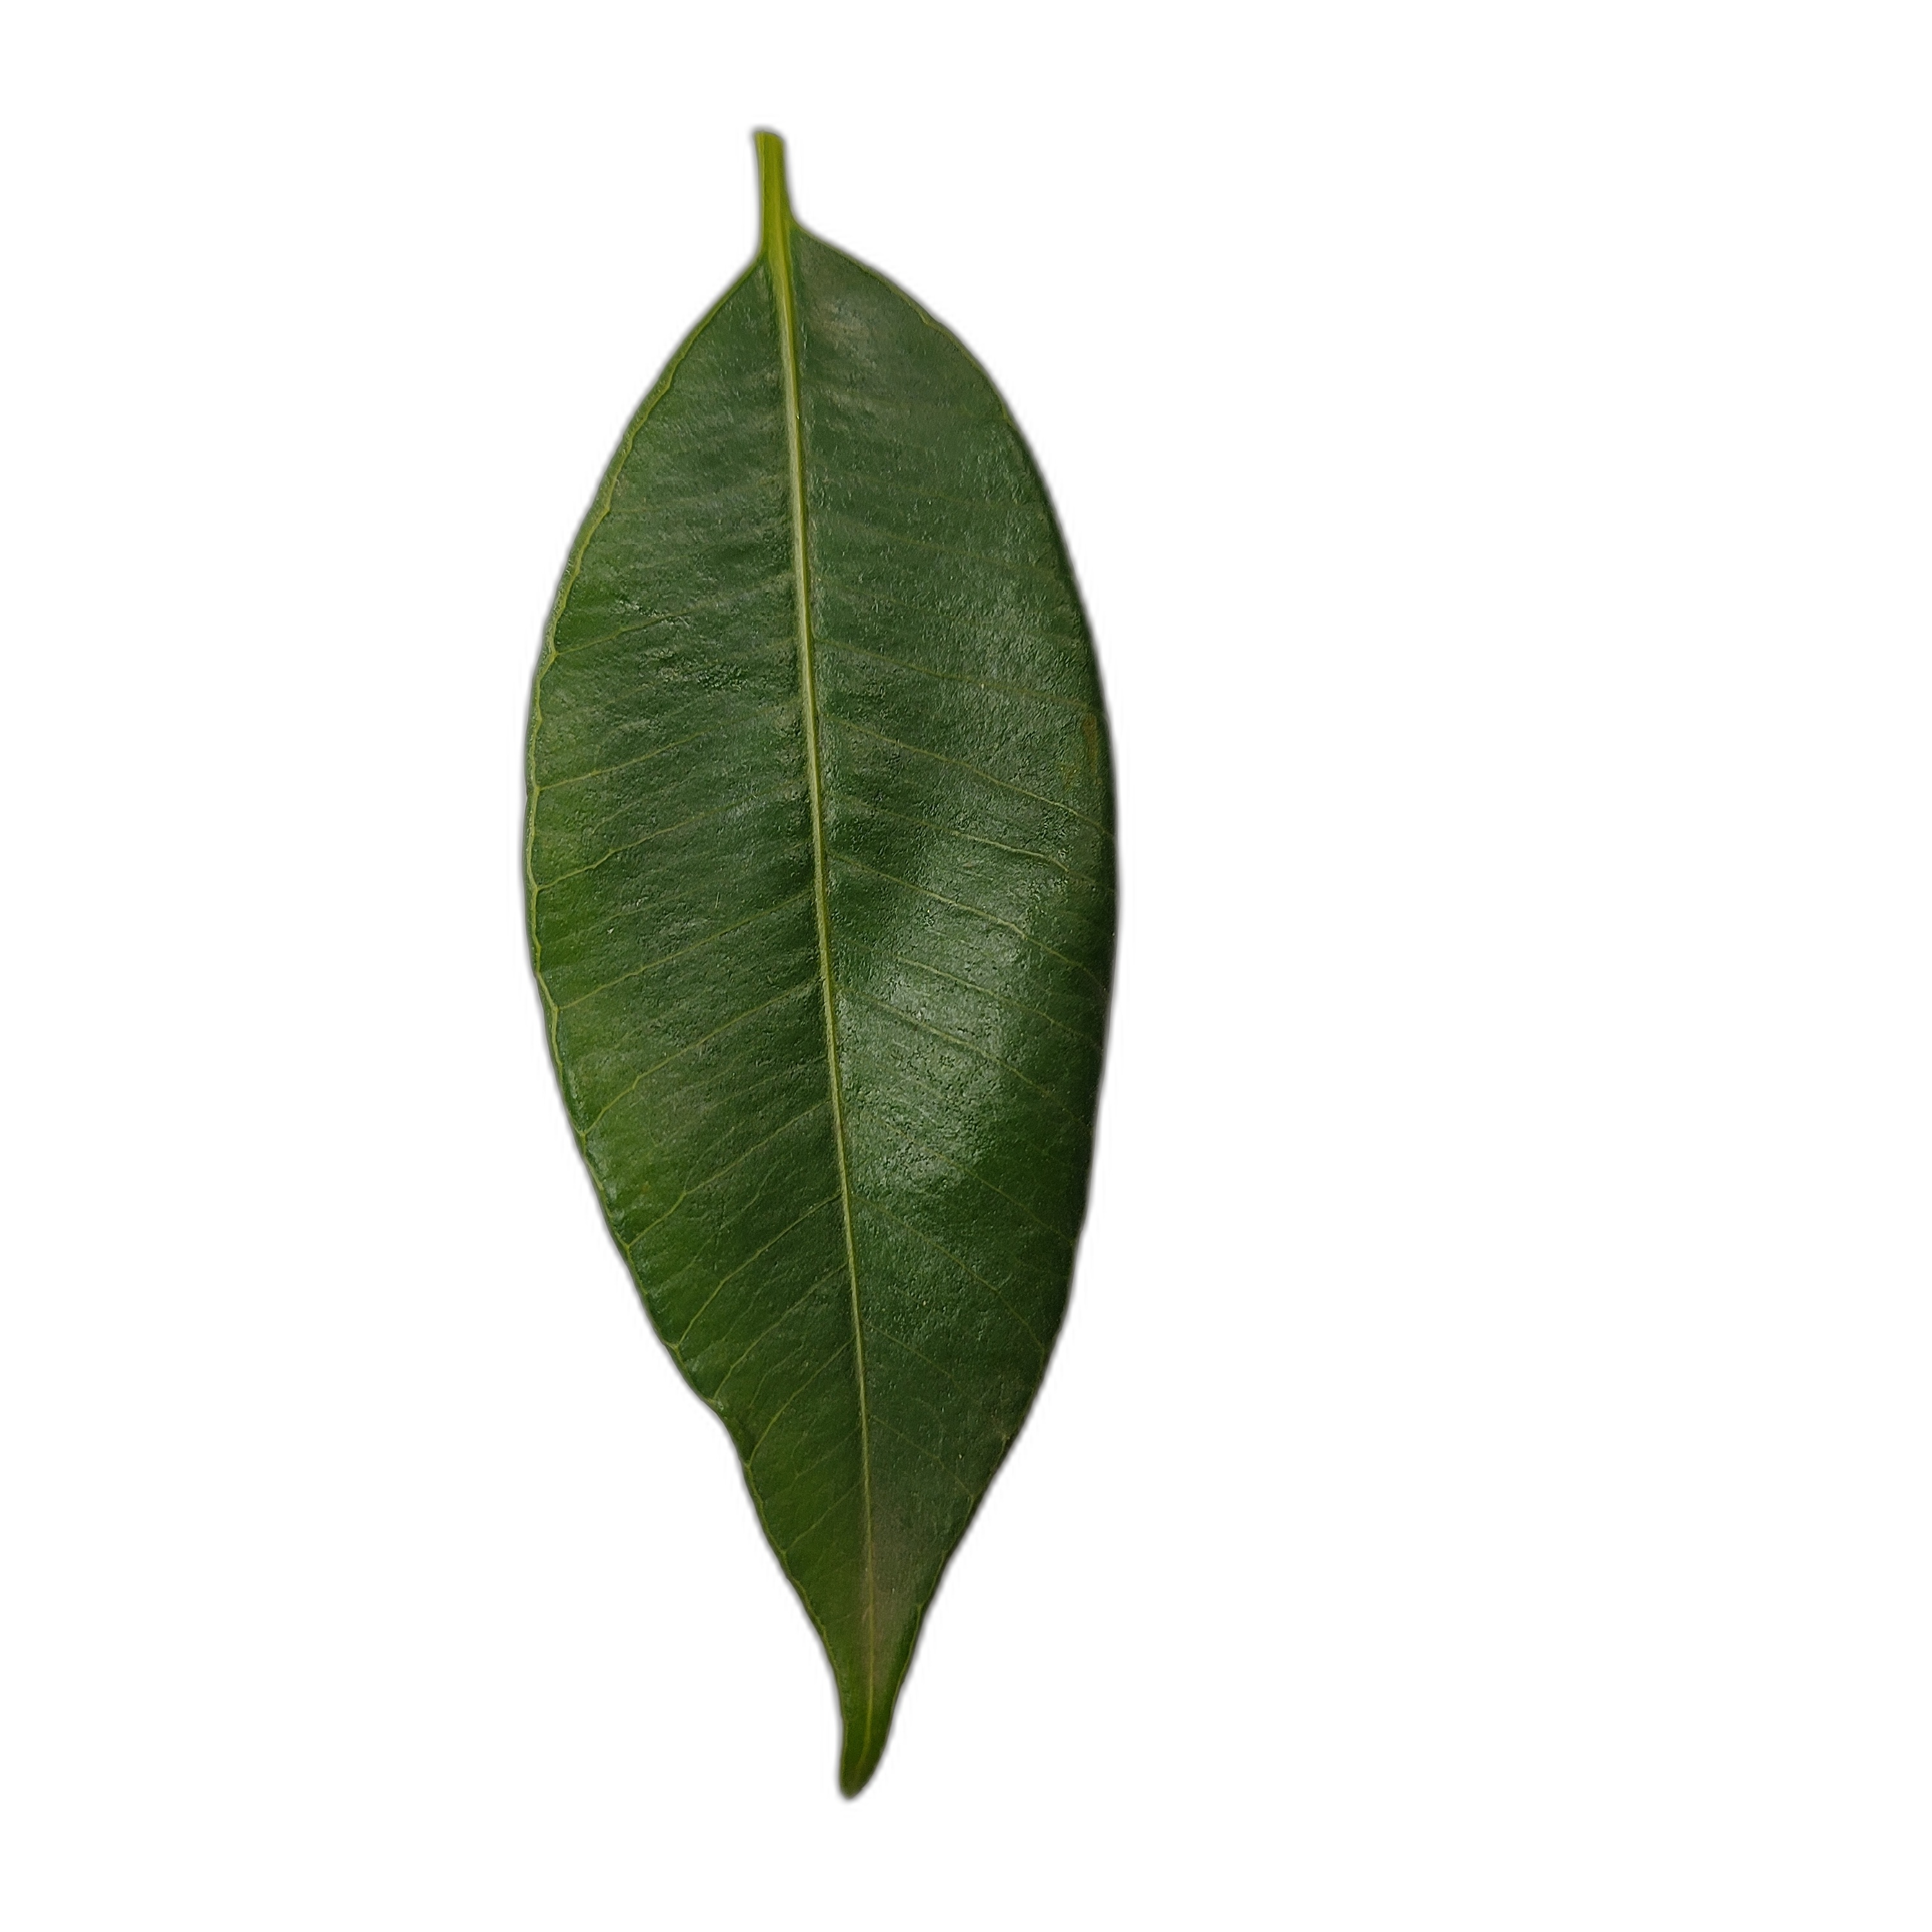
Label: healthy